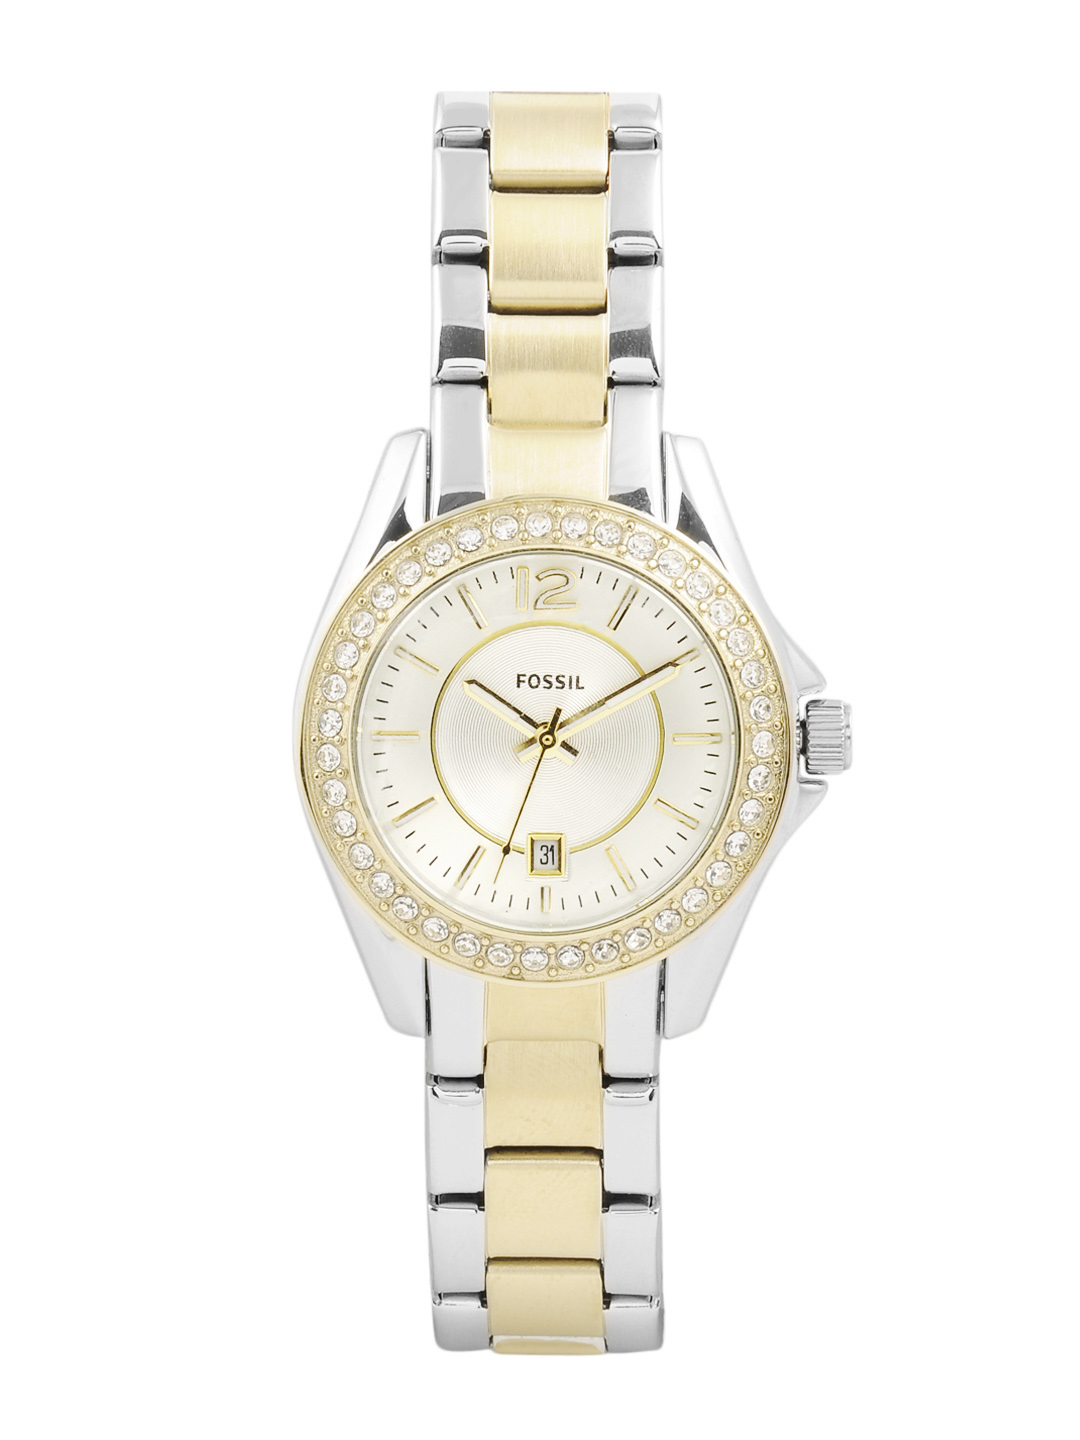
FOSSIL Women Silver-Toned Dial Watch ES2880
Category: Accessories / Watches / Watches
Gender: Women
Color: Silver
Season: Winter 2016
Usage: Casual